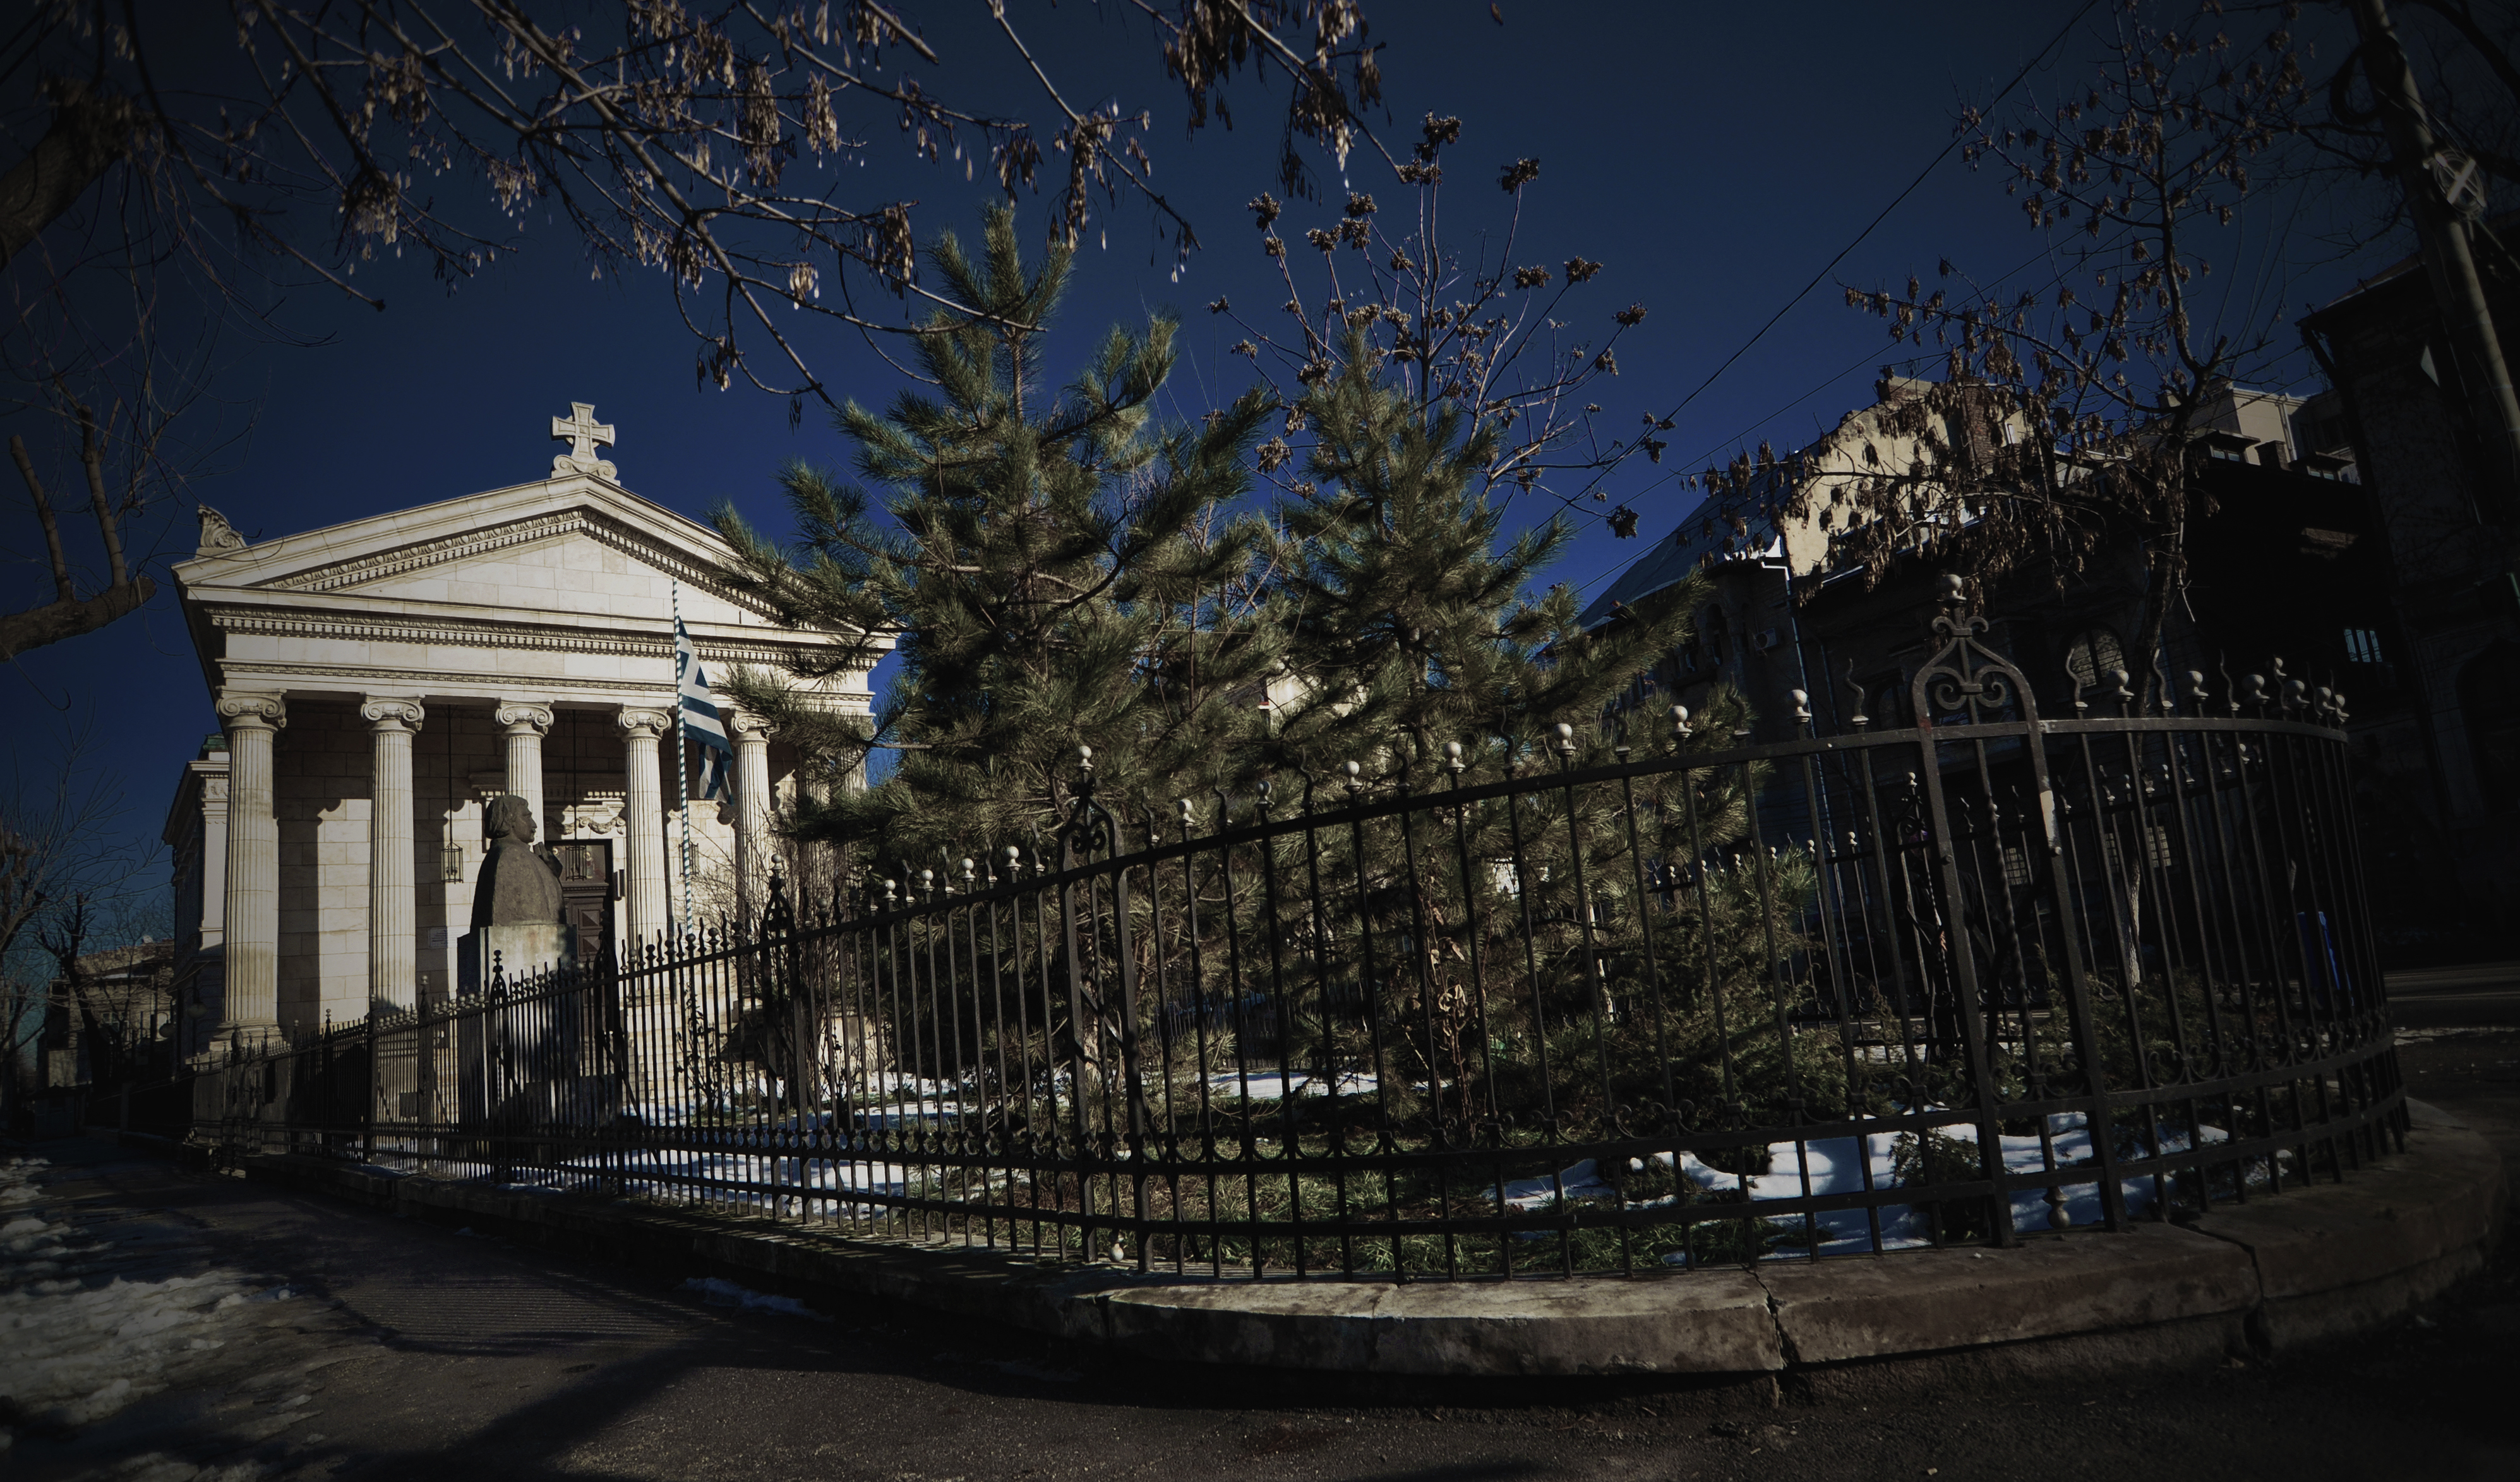
tree, snow, winter, architecture, night, photography, house, town, building, photo, cityscape, evening, reflection, greek, religion, landmark, church, christian, photos, religious, cool image, de, churches, fotografie, christianity, romana, orthodox, eastern, romania, bucharest, bor, biserica, arhitectura, orthodoxy, romanian, ortodoxa, ortodoxia, ortodoxie, cretinism, cretin, ecclesiastical, bisericeasc, cladire, edificiu, bucuresti, bisericagreaca, bisericagreceasca, lmibiiaa19471, urban area